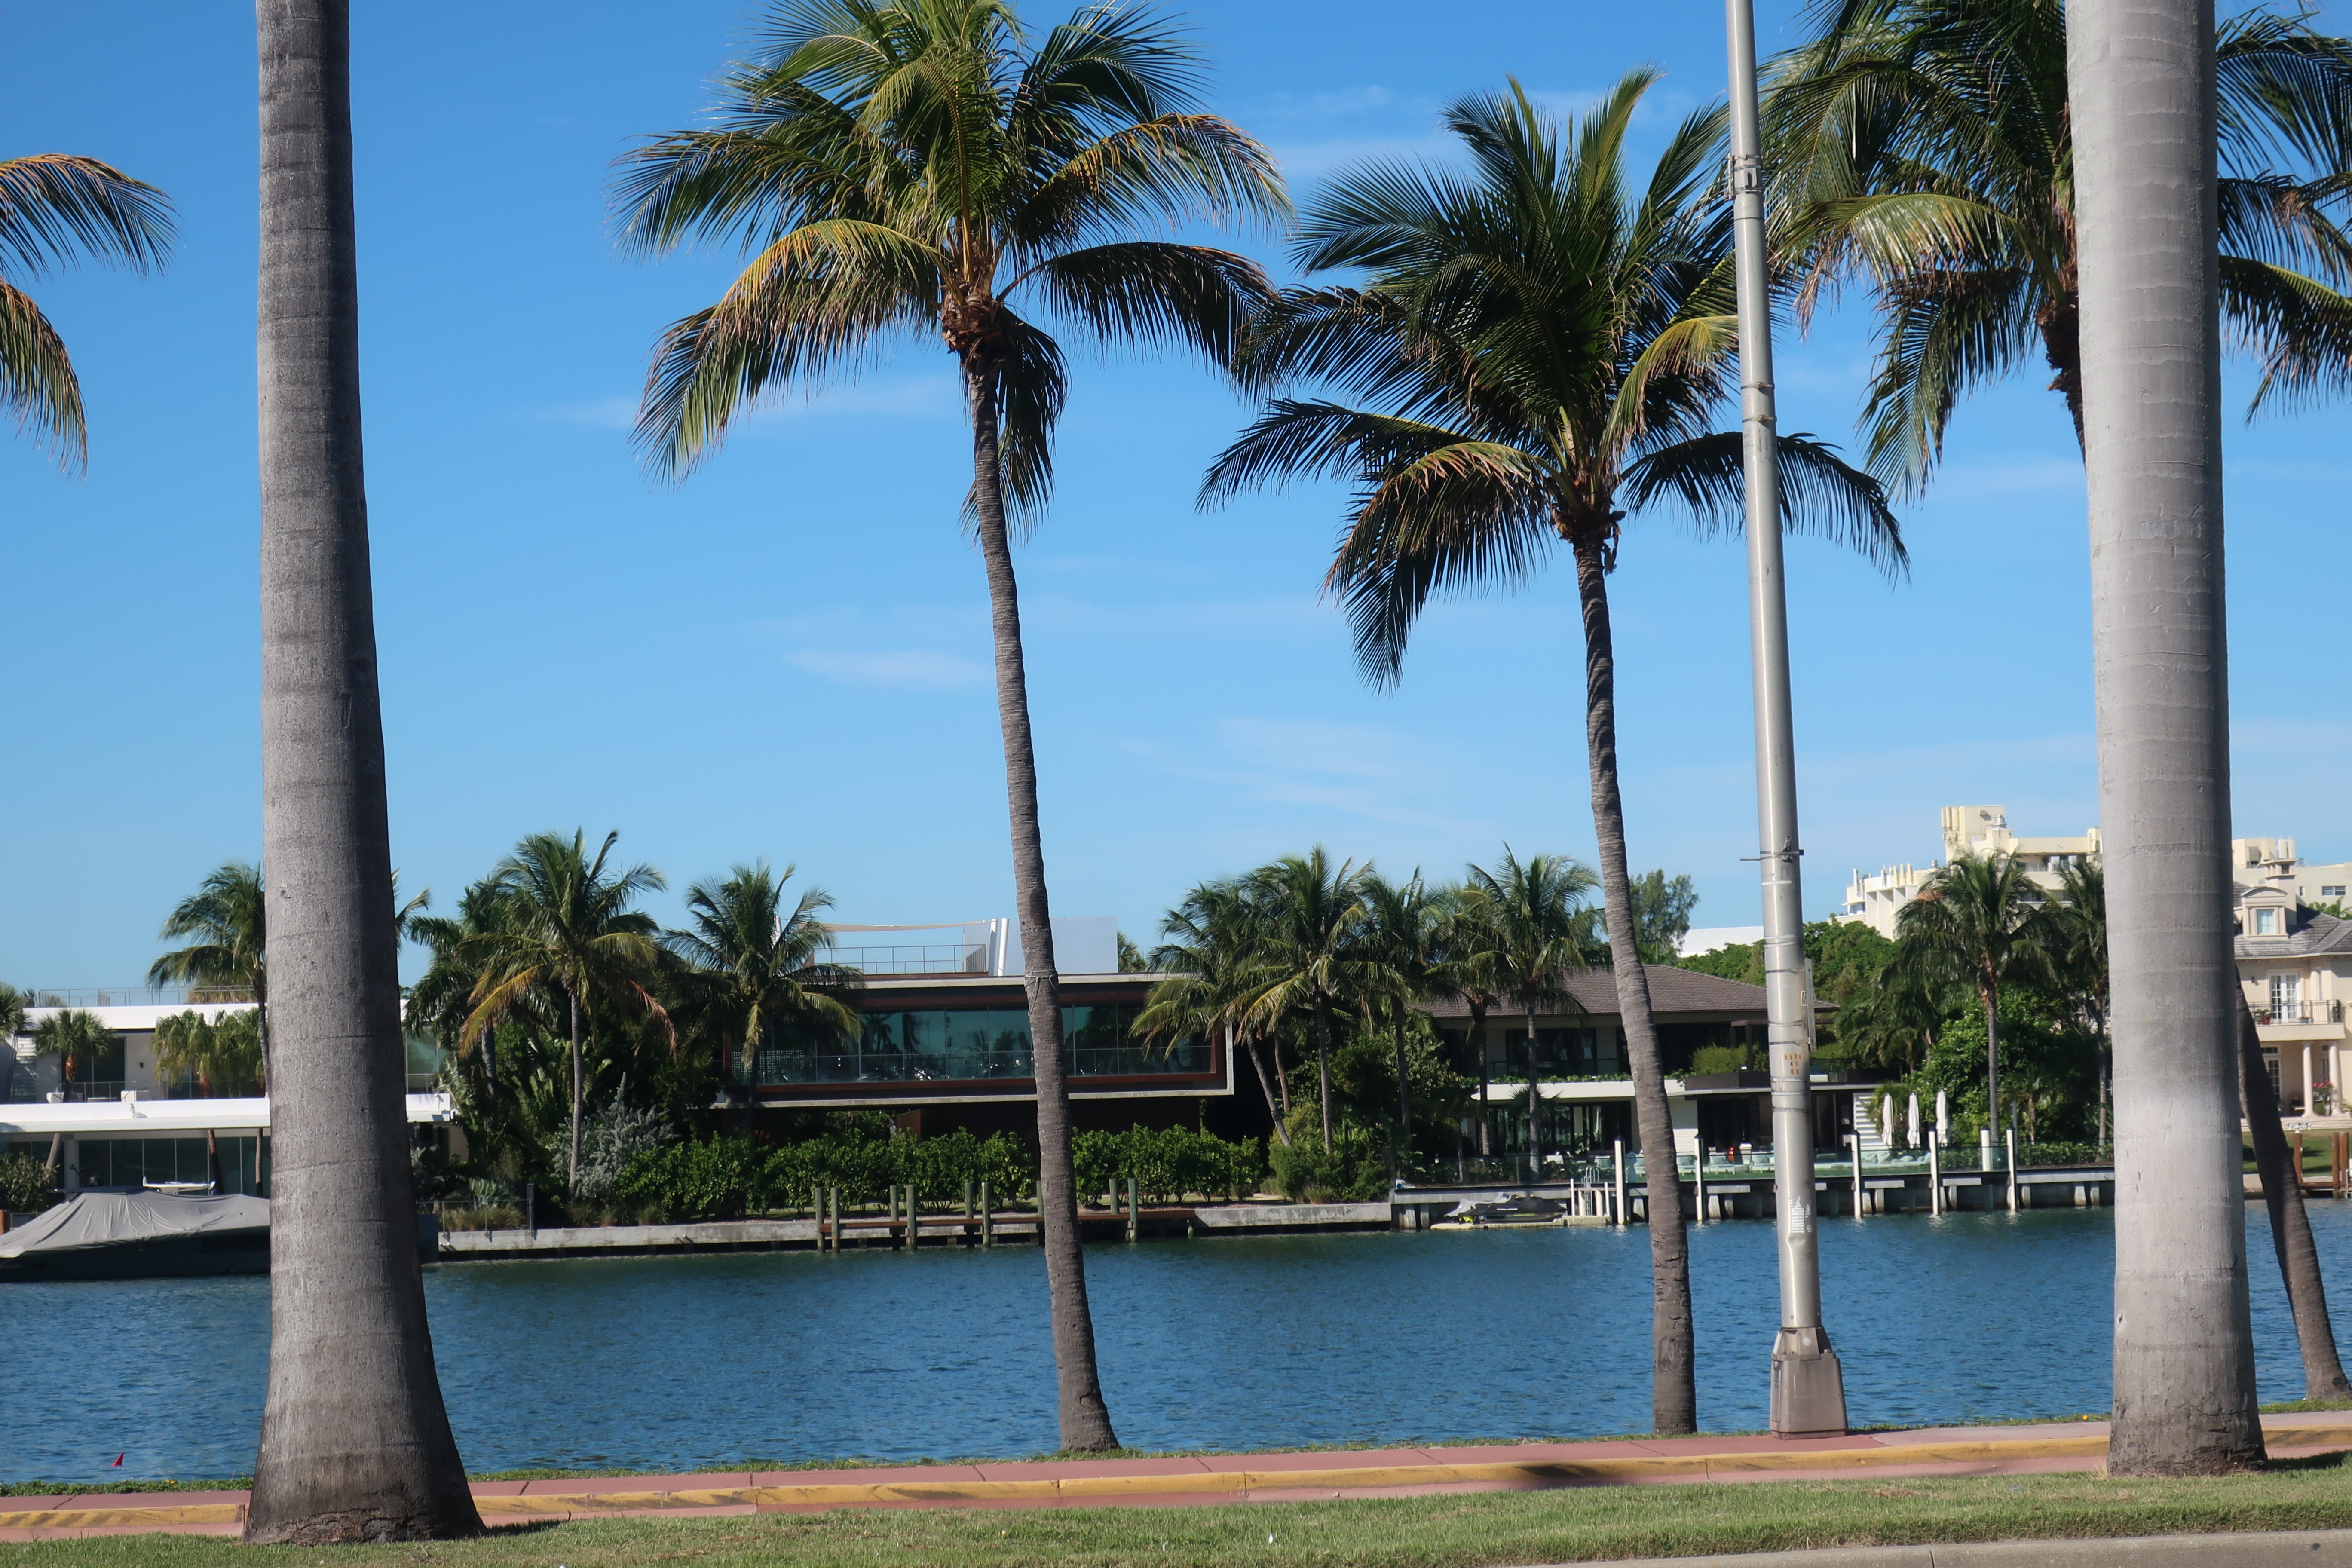
skyline, building, city, skyscraper, downtown, dusk, evening, landmark, tower block, metropolis, urban area, geographical feature, human settlement, metropolitan area, architecture, shopping mall, ceiling, lobby, airport terminal, interior design, tree, palm tree, sky, arecales, resort, vacation, woody plant, plant, tropics, real estate, waterway, sea, tourism, leisure, attalea speciosa, bay, swimming pool, estate, house, beach, shade, coast, ocean, hotel, channel